Elizabeth Sher

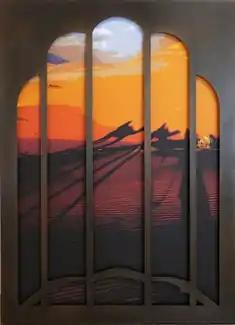
Elizabeth Sher, "Filtered View #1", mixed media, 2019.

In the 2000s, Sher renewed her interest in exhibiting artwork, spurred in part by new opportunities to combine digital and hand-made modes in works on paper, canvas and metal, and artist books. Her later work examines place and the environment, as well as the roles of perception, sight and memory, and the construction of narrative in human understanding. She often focuses strongly on materials and process, as in the show "Crossing the Digital Divide" (2016), which featured mixed-media images that moved back and forth through various hand-made and digital manipulations. Her 2011 artist book, "Blog", consists of a box containing a large, Torah-like scroll, filled with daily automatic writing in a self-devised alphabet that has been compared visually to Chinese.